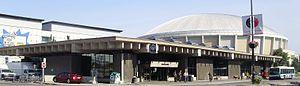
La station de métro Viau à Montréal, Québec.
Viau est une station sur la ligne verte du métro de Montréal située dans l'arrondissement Mercier–Hochelaga-Maisonneuve. Elle fut inaugurée le 6 juin 1976, lors du prolongement de la ligne verte jusqu'à Honoré-Beaugrand.